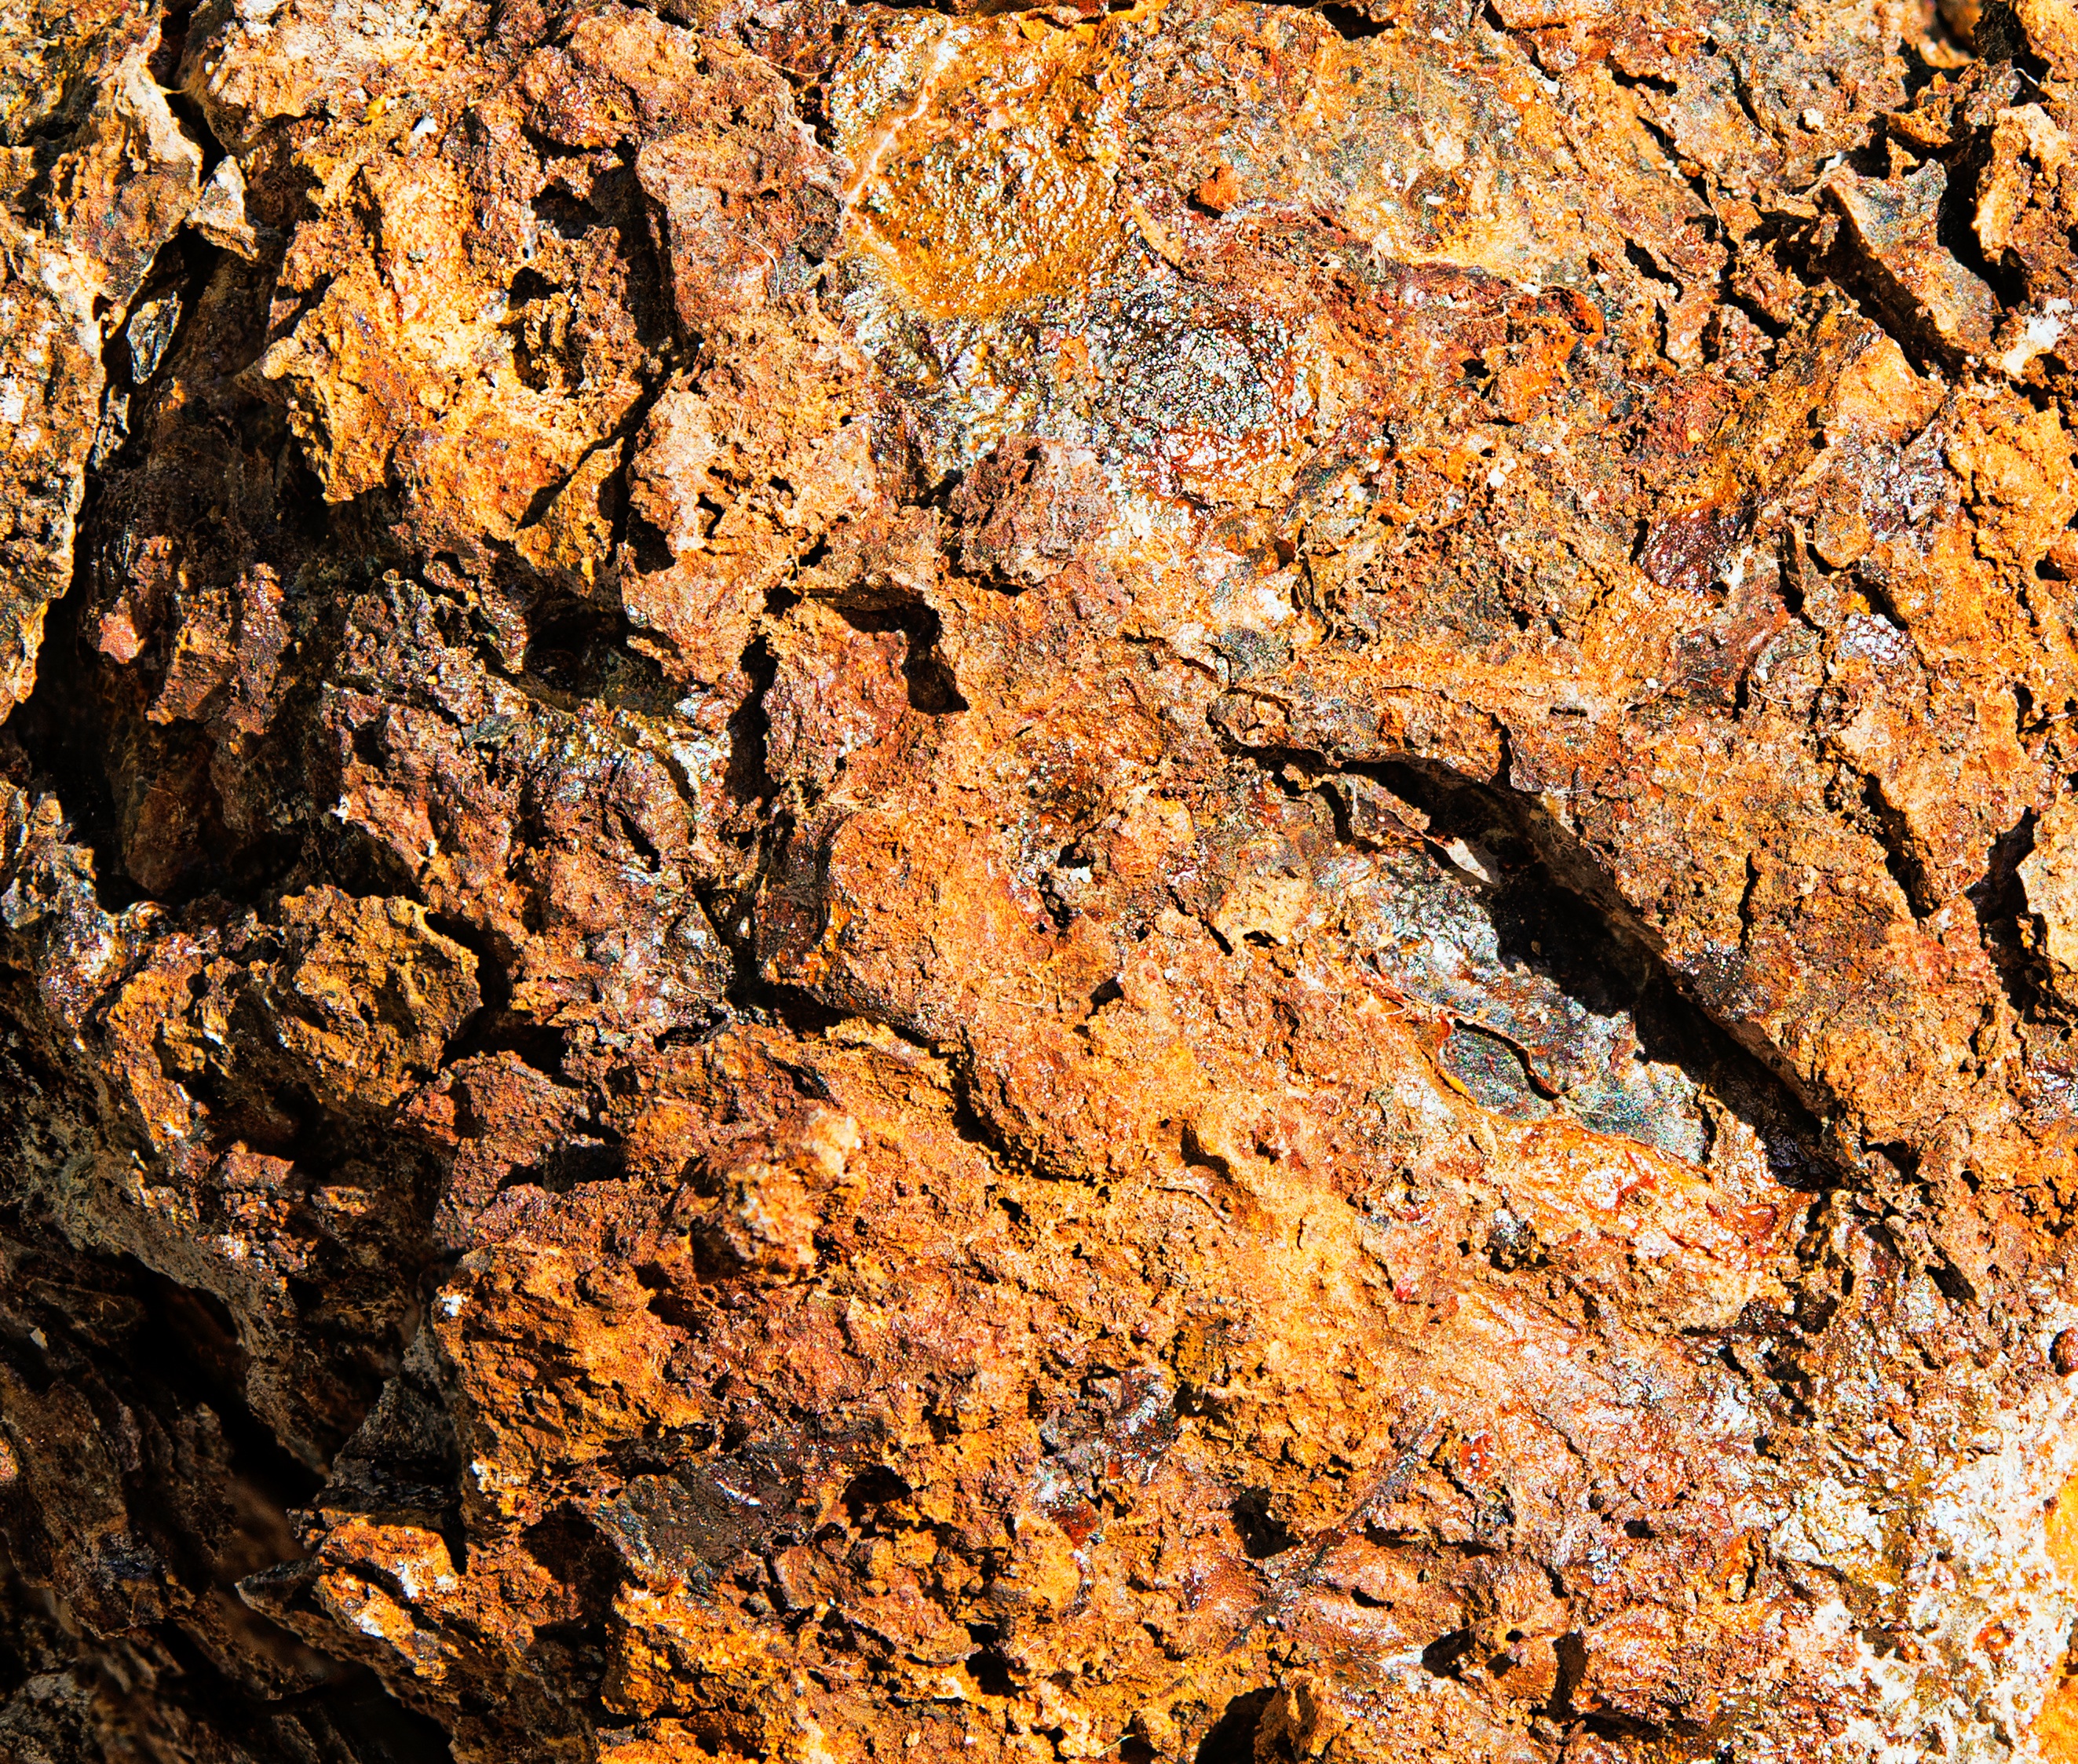
tree, rock, plant, wood, texture, leaf, flower, trunk, formation, rust, orange, red, autumn, metal, soil, material, background, geology, rusty, woody plant